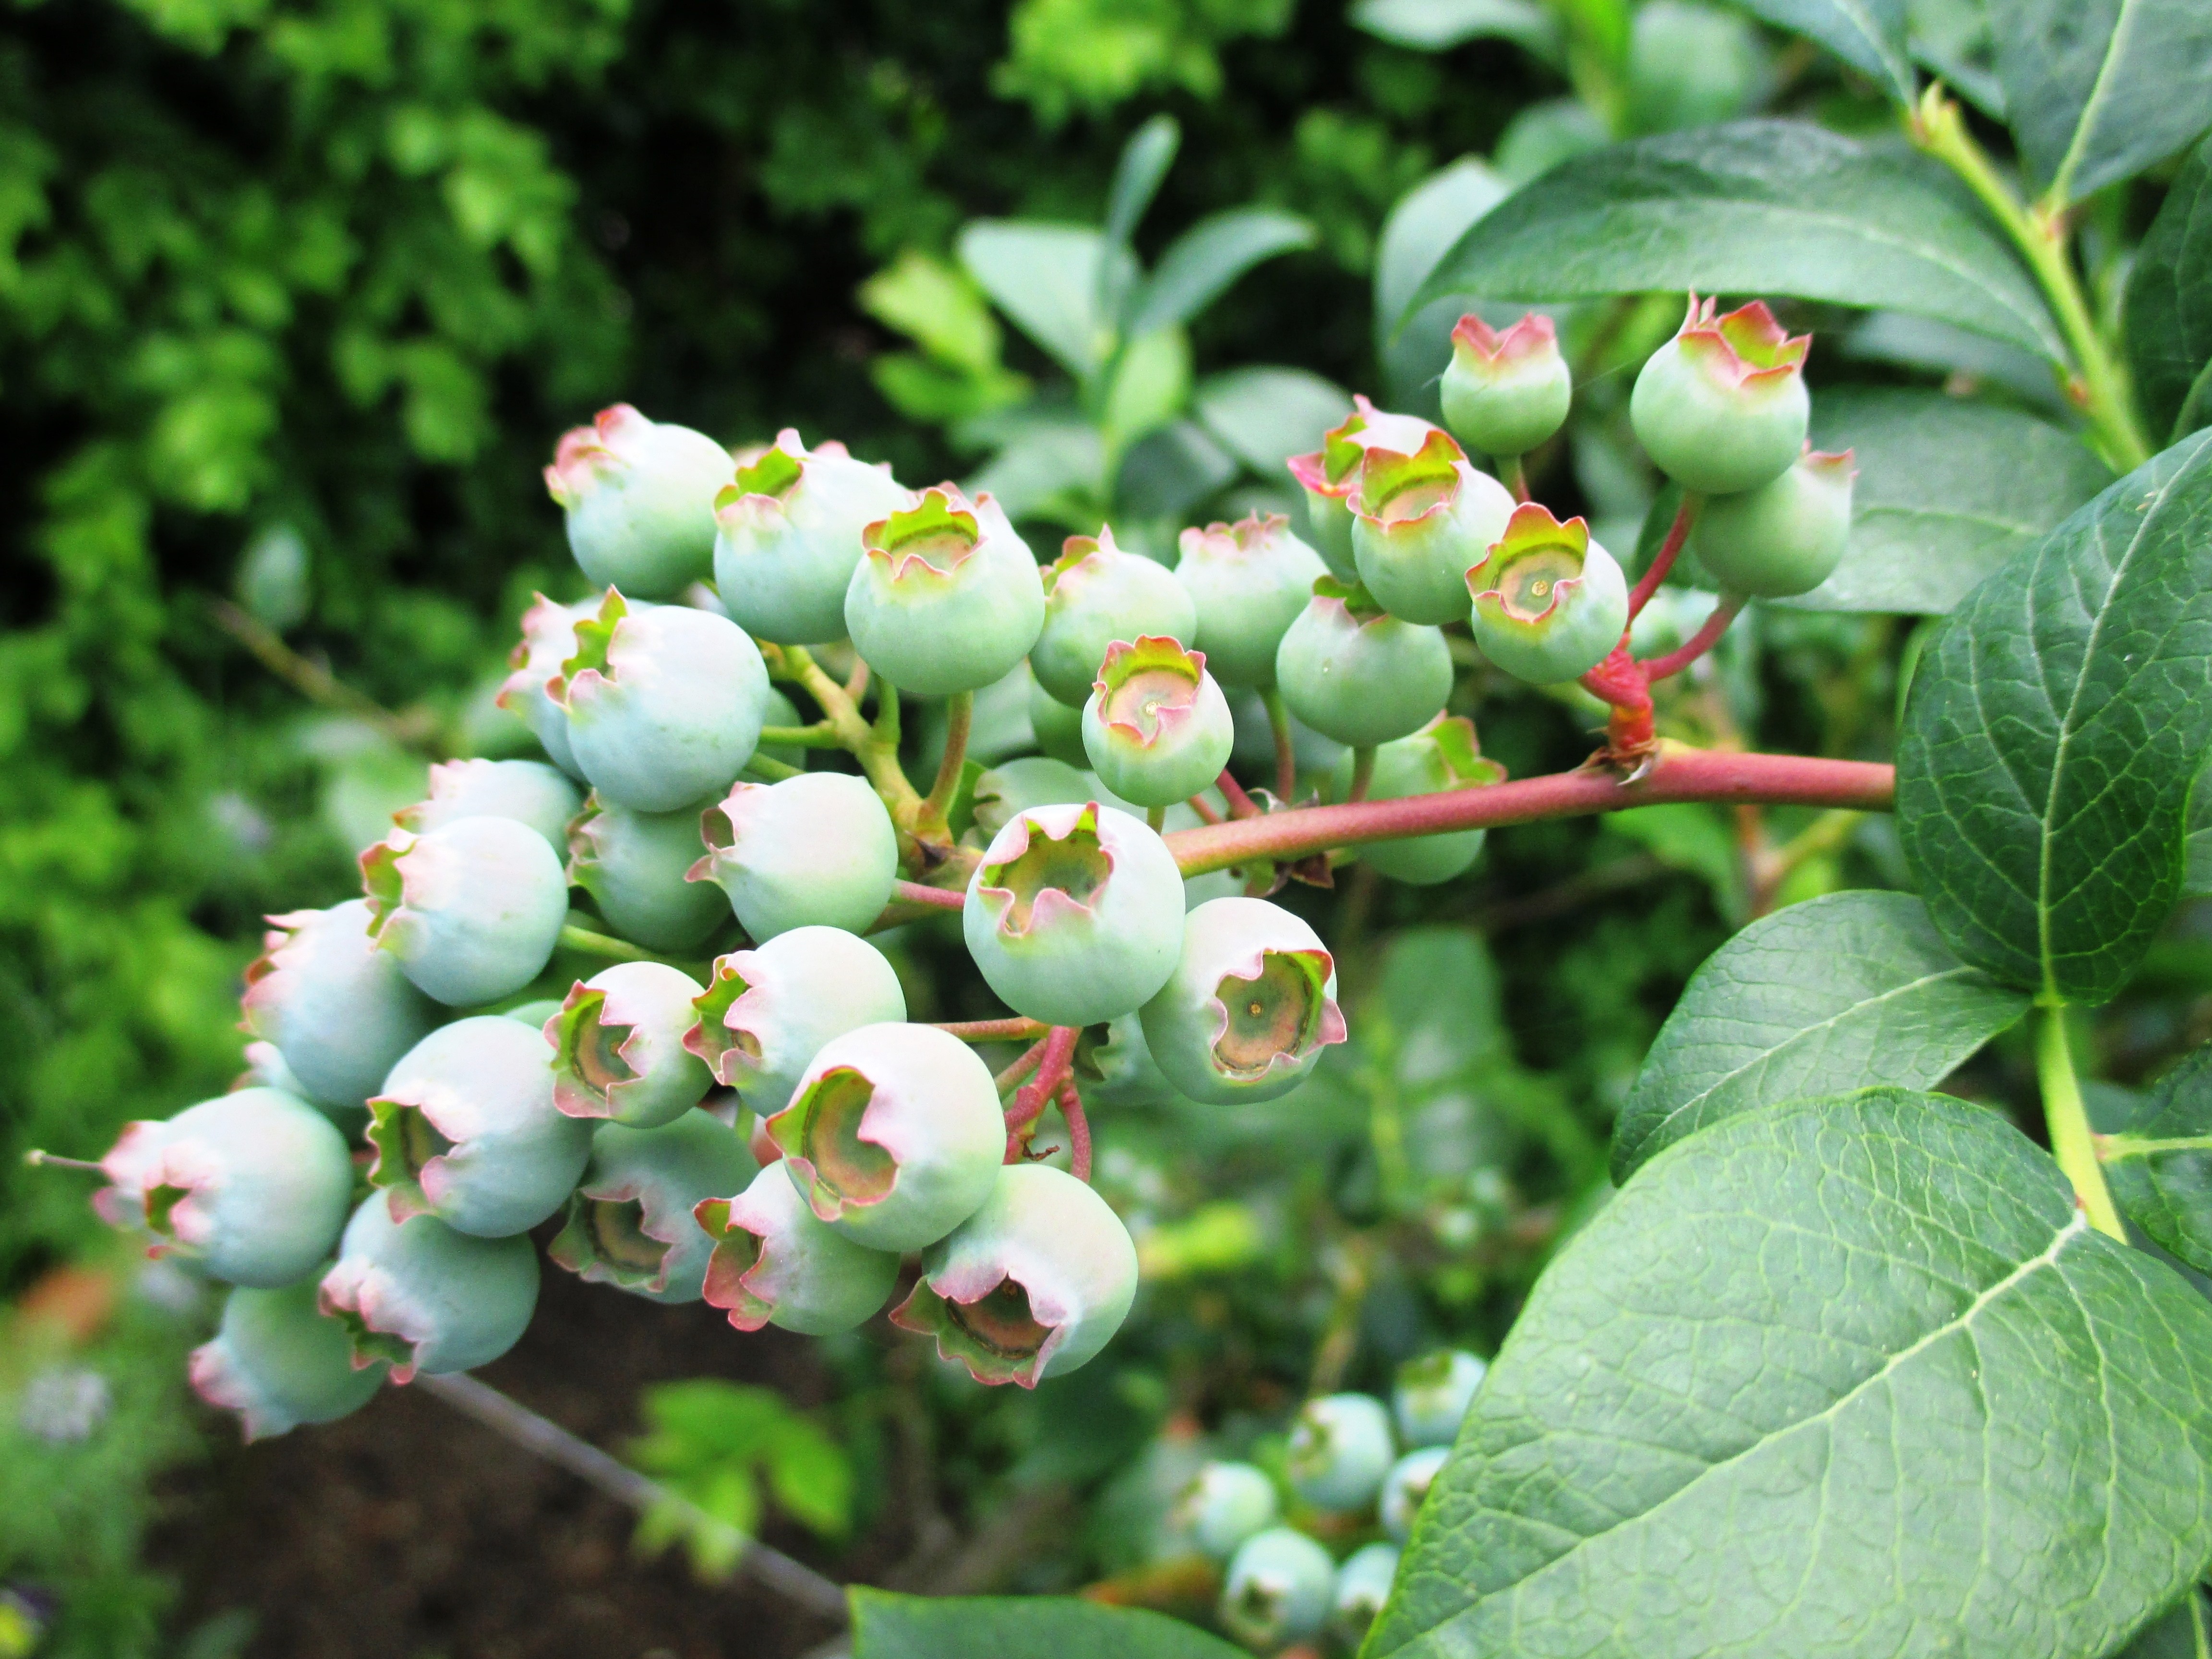
tree, plant, fruit, berry, sweet, leaf, flower, food, green, produce, evergreen, botany, dessert, flora, berries, blueberries, shrub, fruits, viburnum, vitamins, immature, flowering plant, land plant